Stamper brothers

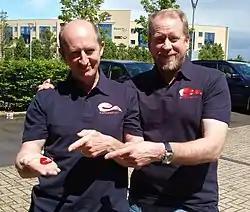
Tim and Chris Stamper in 2015

Brothers Tim and Chris Stamper are British entrepreneurs who founded the video game companies Ultimate Play the Game and Rare. They first worked together on arcade conversion kits, which were licensed to companies, but later became developers for the ZX Spectrum home computer in the early 1980s. Chris programmed the games, while Tim designed the graphics. They found success as Ultimate with games including "Jetpac" and "Knight Lore". After reverse engineering the Nintendo Entertainment System and deciding to shift their focus to console development, the brothers founded Rare in the mid-1980s. They became Nintendo's first major Western developer, for whom they developed licensed games and ports. Over the next two decades, Rare enjoyed a close relationship with Nintendo and developed multiple major titles for the company, including "Donkey Kong Country" and "GoldenEye 007". Microsoft acquired Rare in 2002, and the brothers left the company in 2007.